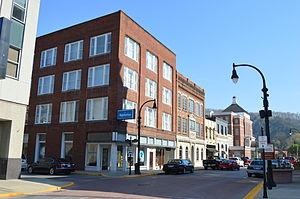
La ville de Pikeville est le siège du comté de Pike, dans le Commonwealth du Kentucky, aux États-Unis. Sa population s’élevait à 6 903 habitants lors du recensement de 2010, estimée à 7 106 habitants en 2016.